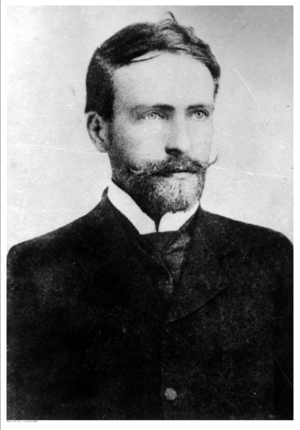
La littérature polonaise regroupe toutes les littératures en langue polonaise, ainsi que d'autres langues employées en Pologne à travers son histoire, tel que le yiddish.
Stanisław Mateusz Ignacy Wyspiański, né le 15 janvier 1869 à Cracovie et mort le 28 novembre 1907 dans la même ville, est un artiste total ː peintre, dessinateur, poète, dramaturge, scénographe, designer et metteur en scène polonais. Figure de proue du mouvement Jeune Pologne, il est l'un des artistes européens les plus prolifiques et remarquables de son époque. Il est également un grand réformateur de la scène polonaise de la fin du XIXᵉ et du début du XXᵉ siècle.